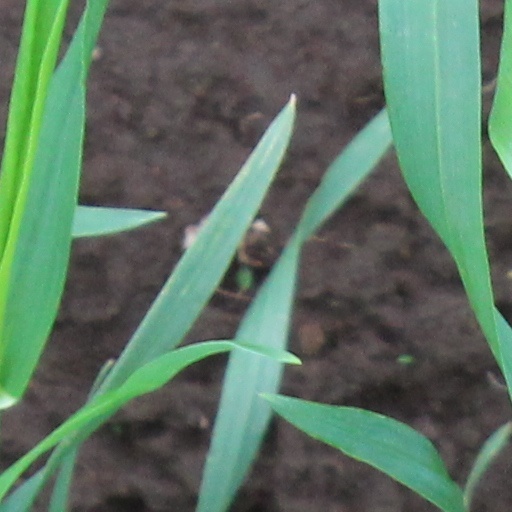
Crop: wheat